Joaquín Monserrat

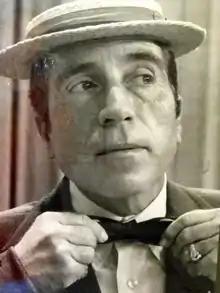

Joaquín Monserrat Llarden, known as Pacheco (5 April 1921 - 5 November 1996) was a Spanish comedian and host of children programs. In 1960, he moved to Puerto Rico and he became a popular host of children programs.